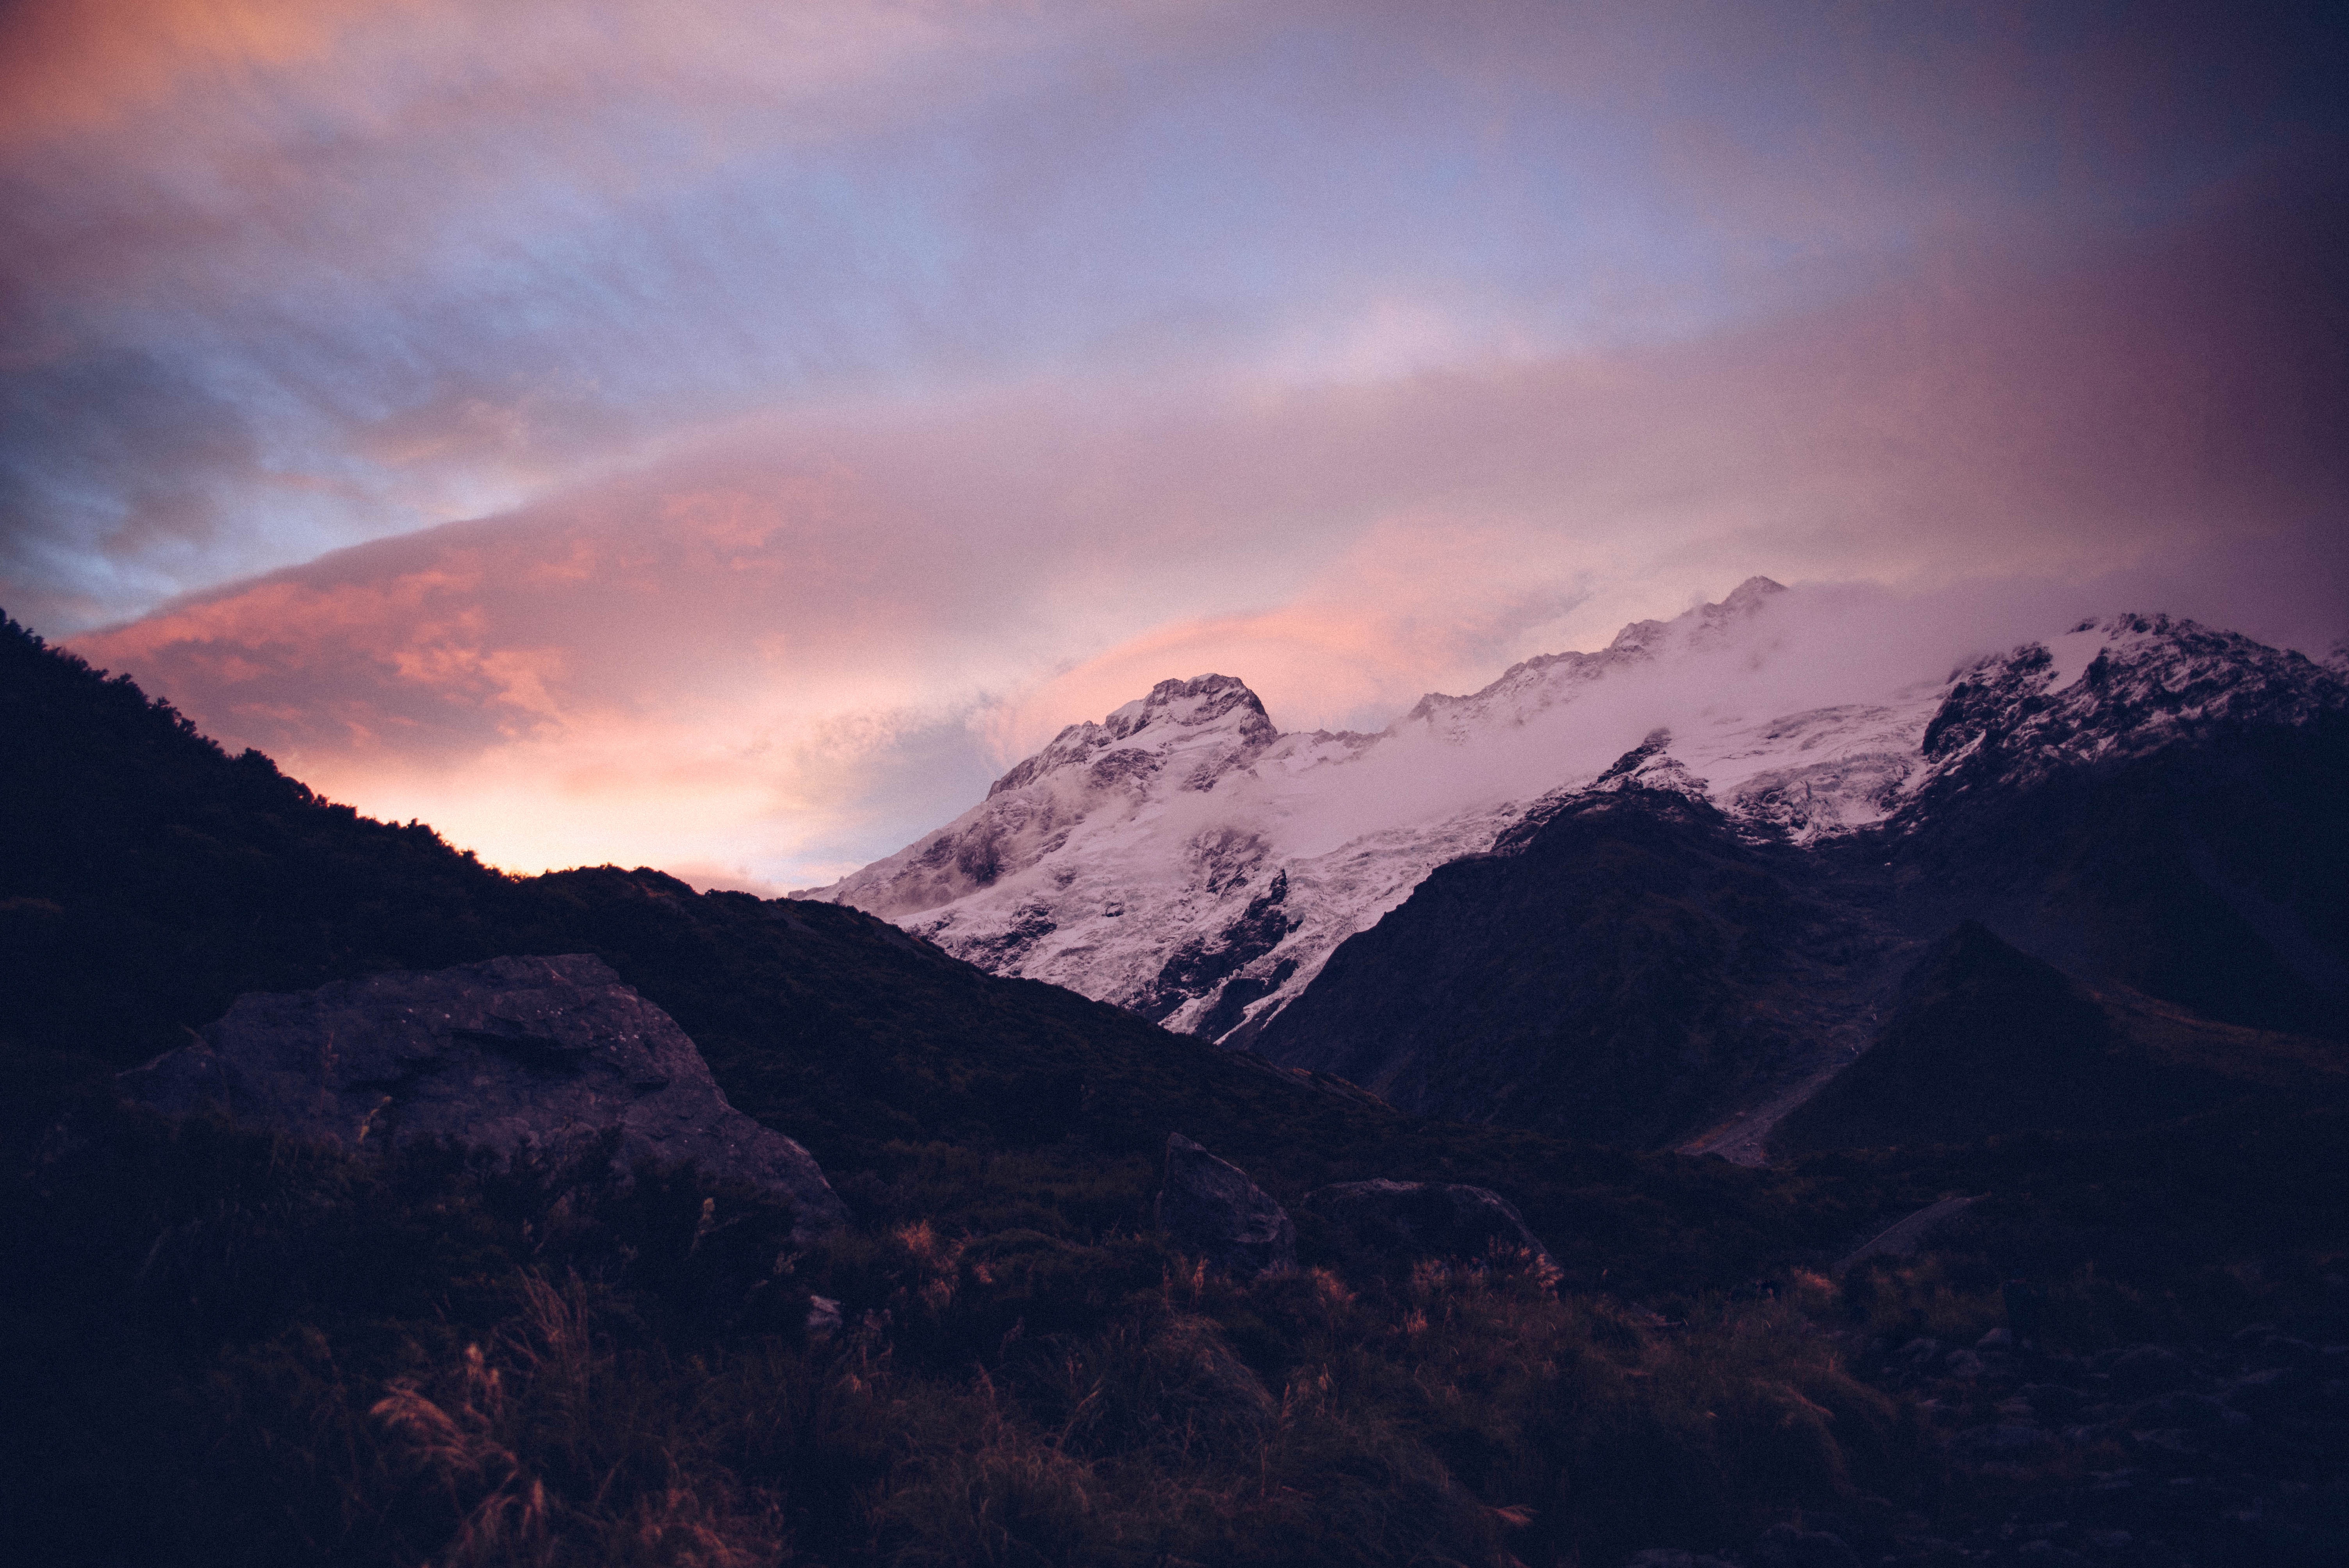
landscape, nature, horizon, mountain, snow, cloud, sky, sunrise, sunset, sunlight, morning, hill, dawn, atmosphere, mountain range, dusk, evening, summit, landform, meteorological phenomenon, geographical feature, atmospheric phenomenon, mountainous landforms